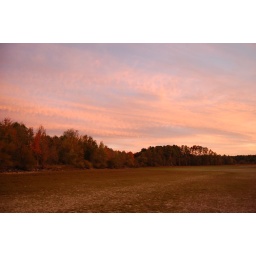
Taken from the lake bed of Jordan Lake. From that point the water should be over my head.